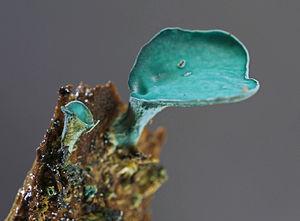
Chlorociboria aeruginascens est une espèce de champignons ascomycètes de la famille des Helotiaceae.